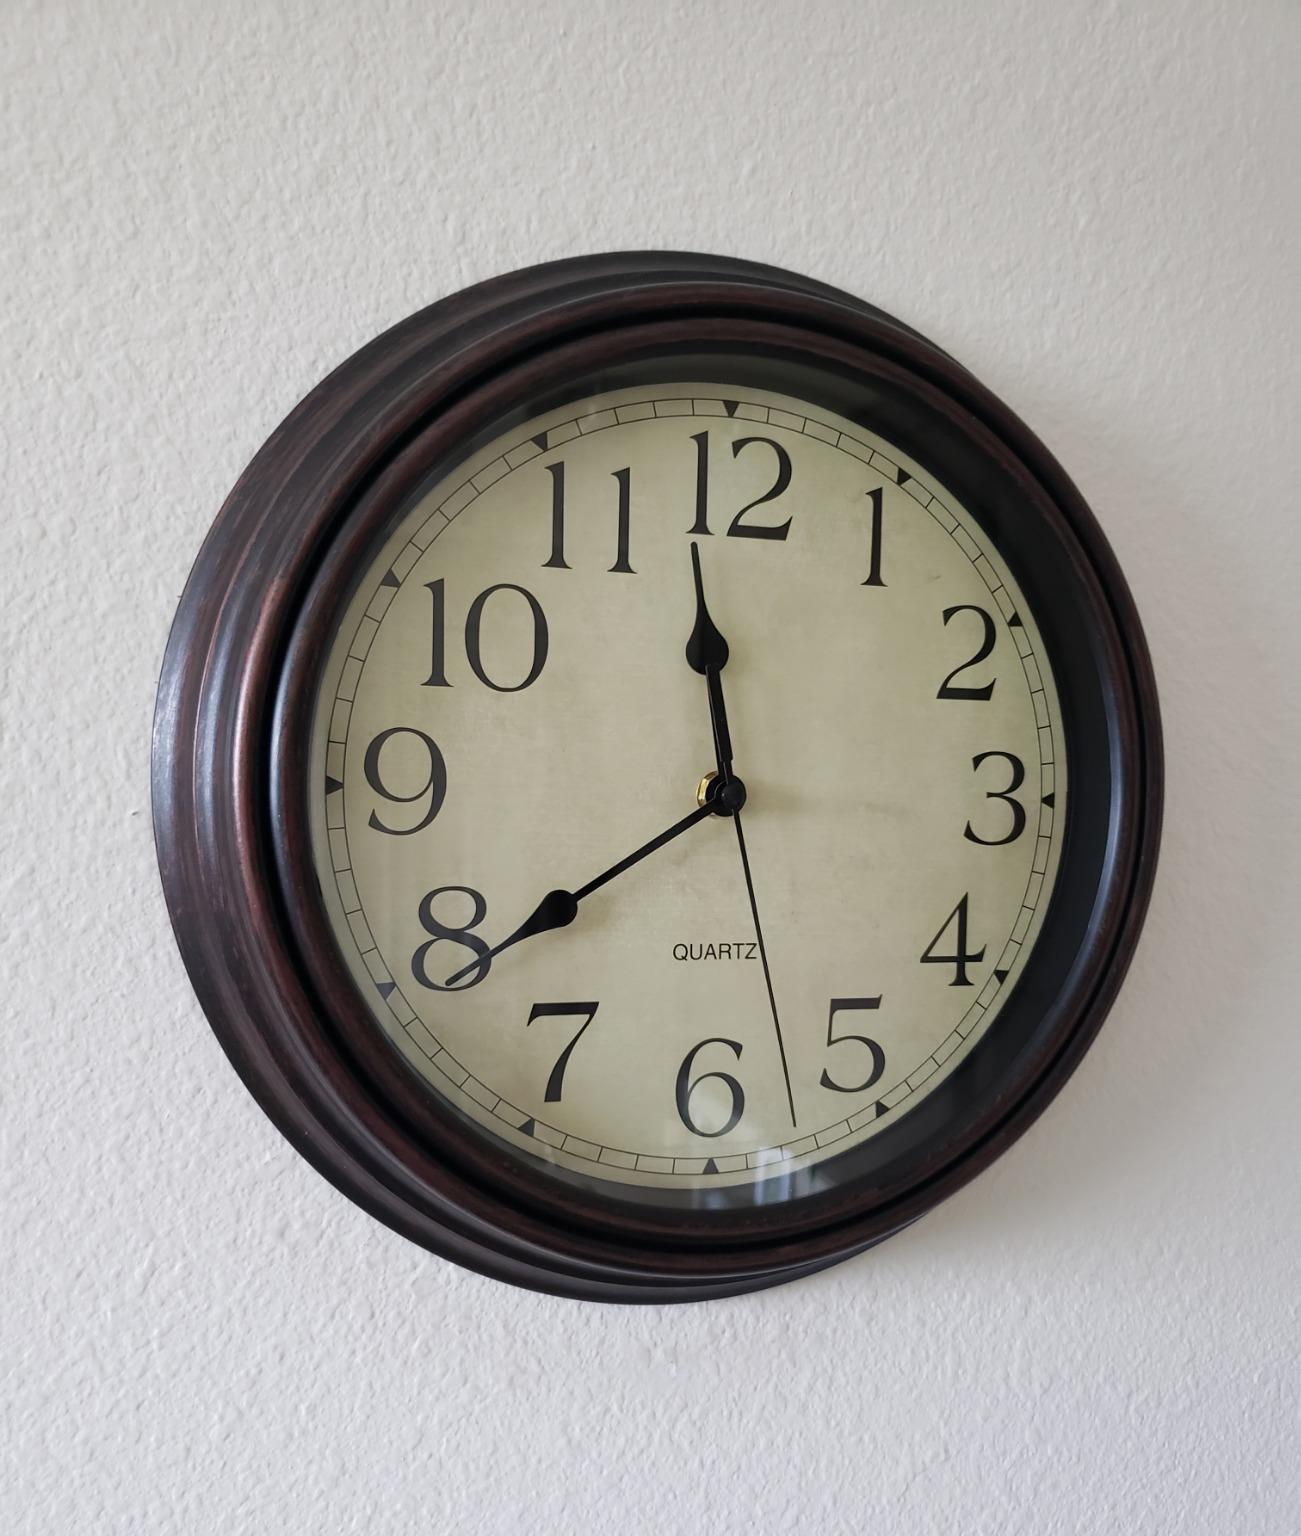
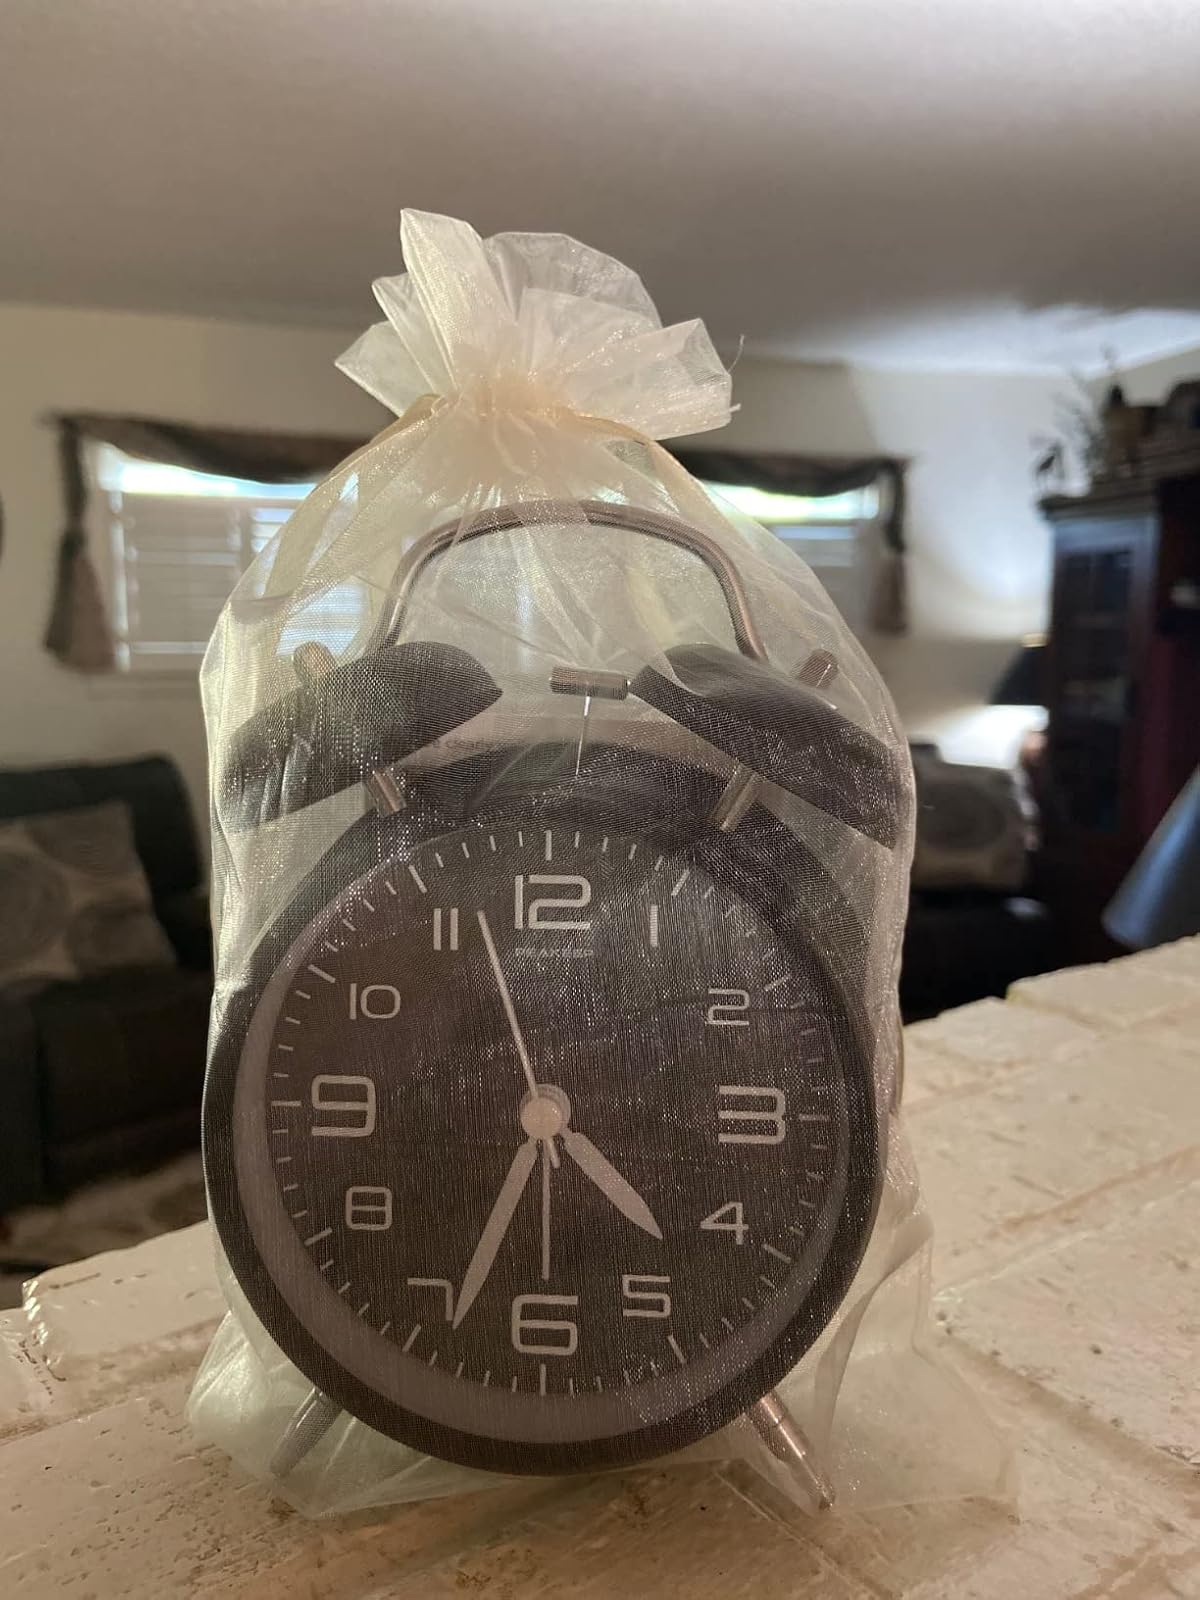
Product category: clock
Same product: no